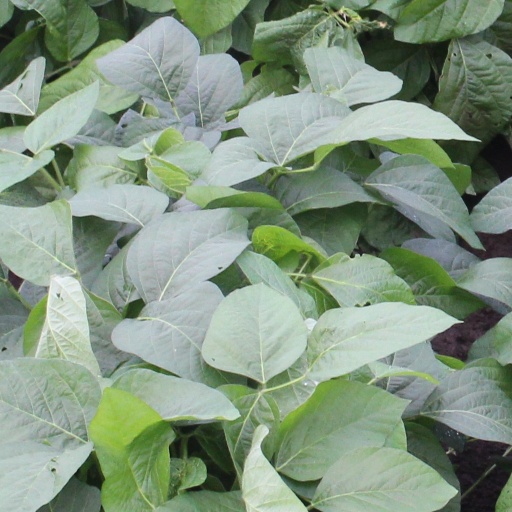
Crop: soybean